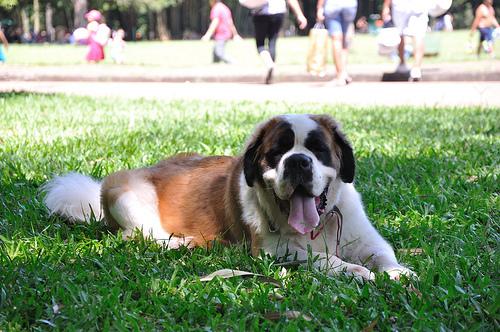
Breed: saint bernard